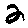
Label: 2